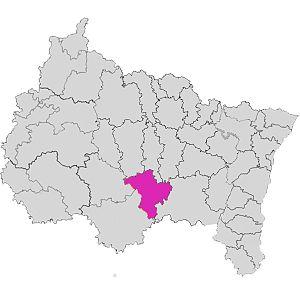
localisation dans la région ACAL
L'arrondissement de Neufchâteau est une division administrative française située dans le département des Vosges, en région Grand Est.
Le Bani, ou Bany, est une petite rivière française du département des Vosges en région Grand Est. C'est un affluent droit du Mouzon, donc un sous-affluent de la Meuse.